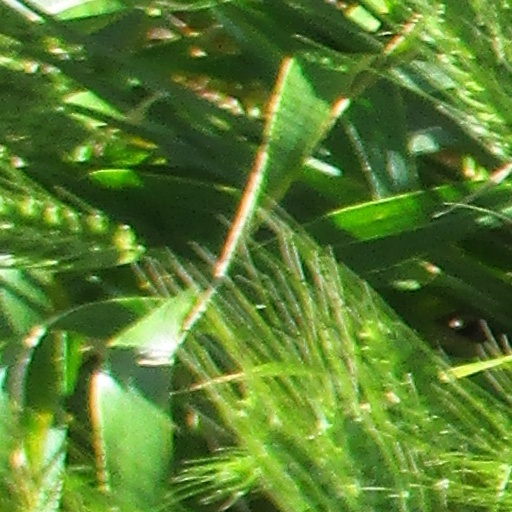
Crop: wheat